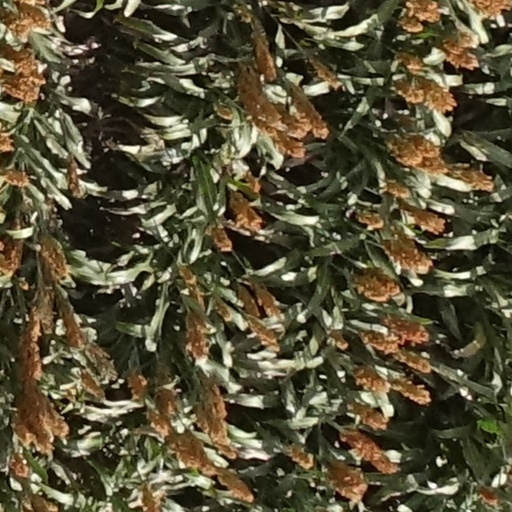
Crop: sorghum